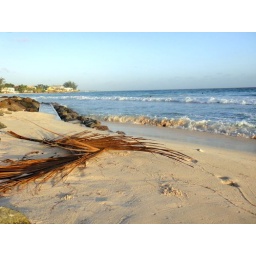
Walking along a beautiful beach in Barbados, i spotted this shot.